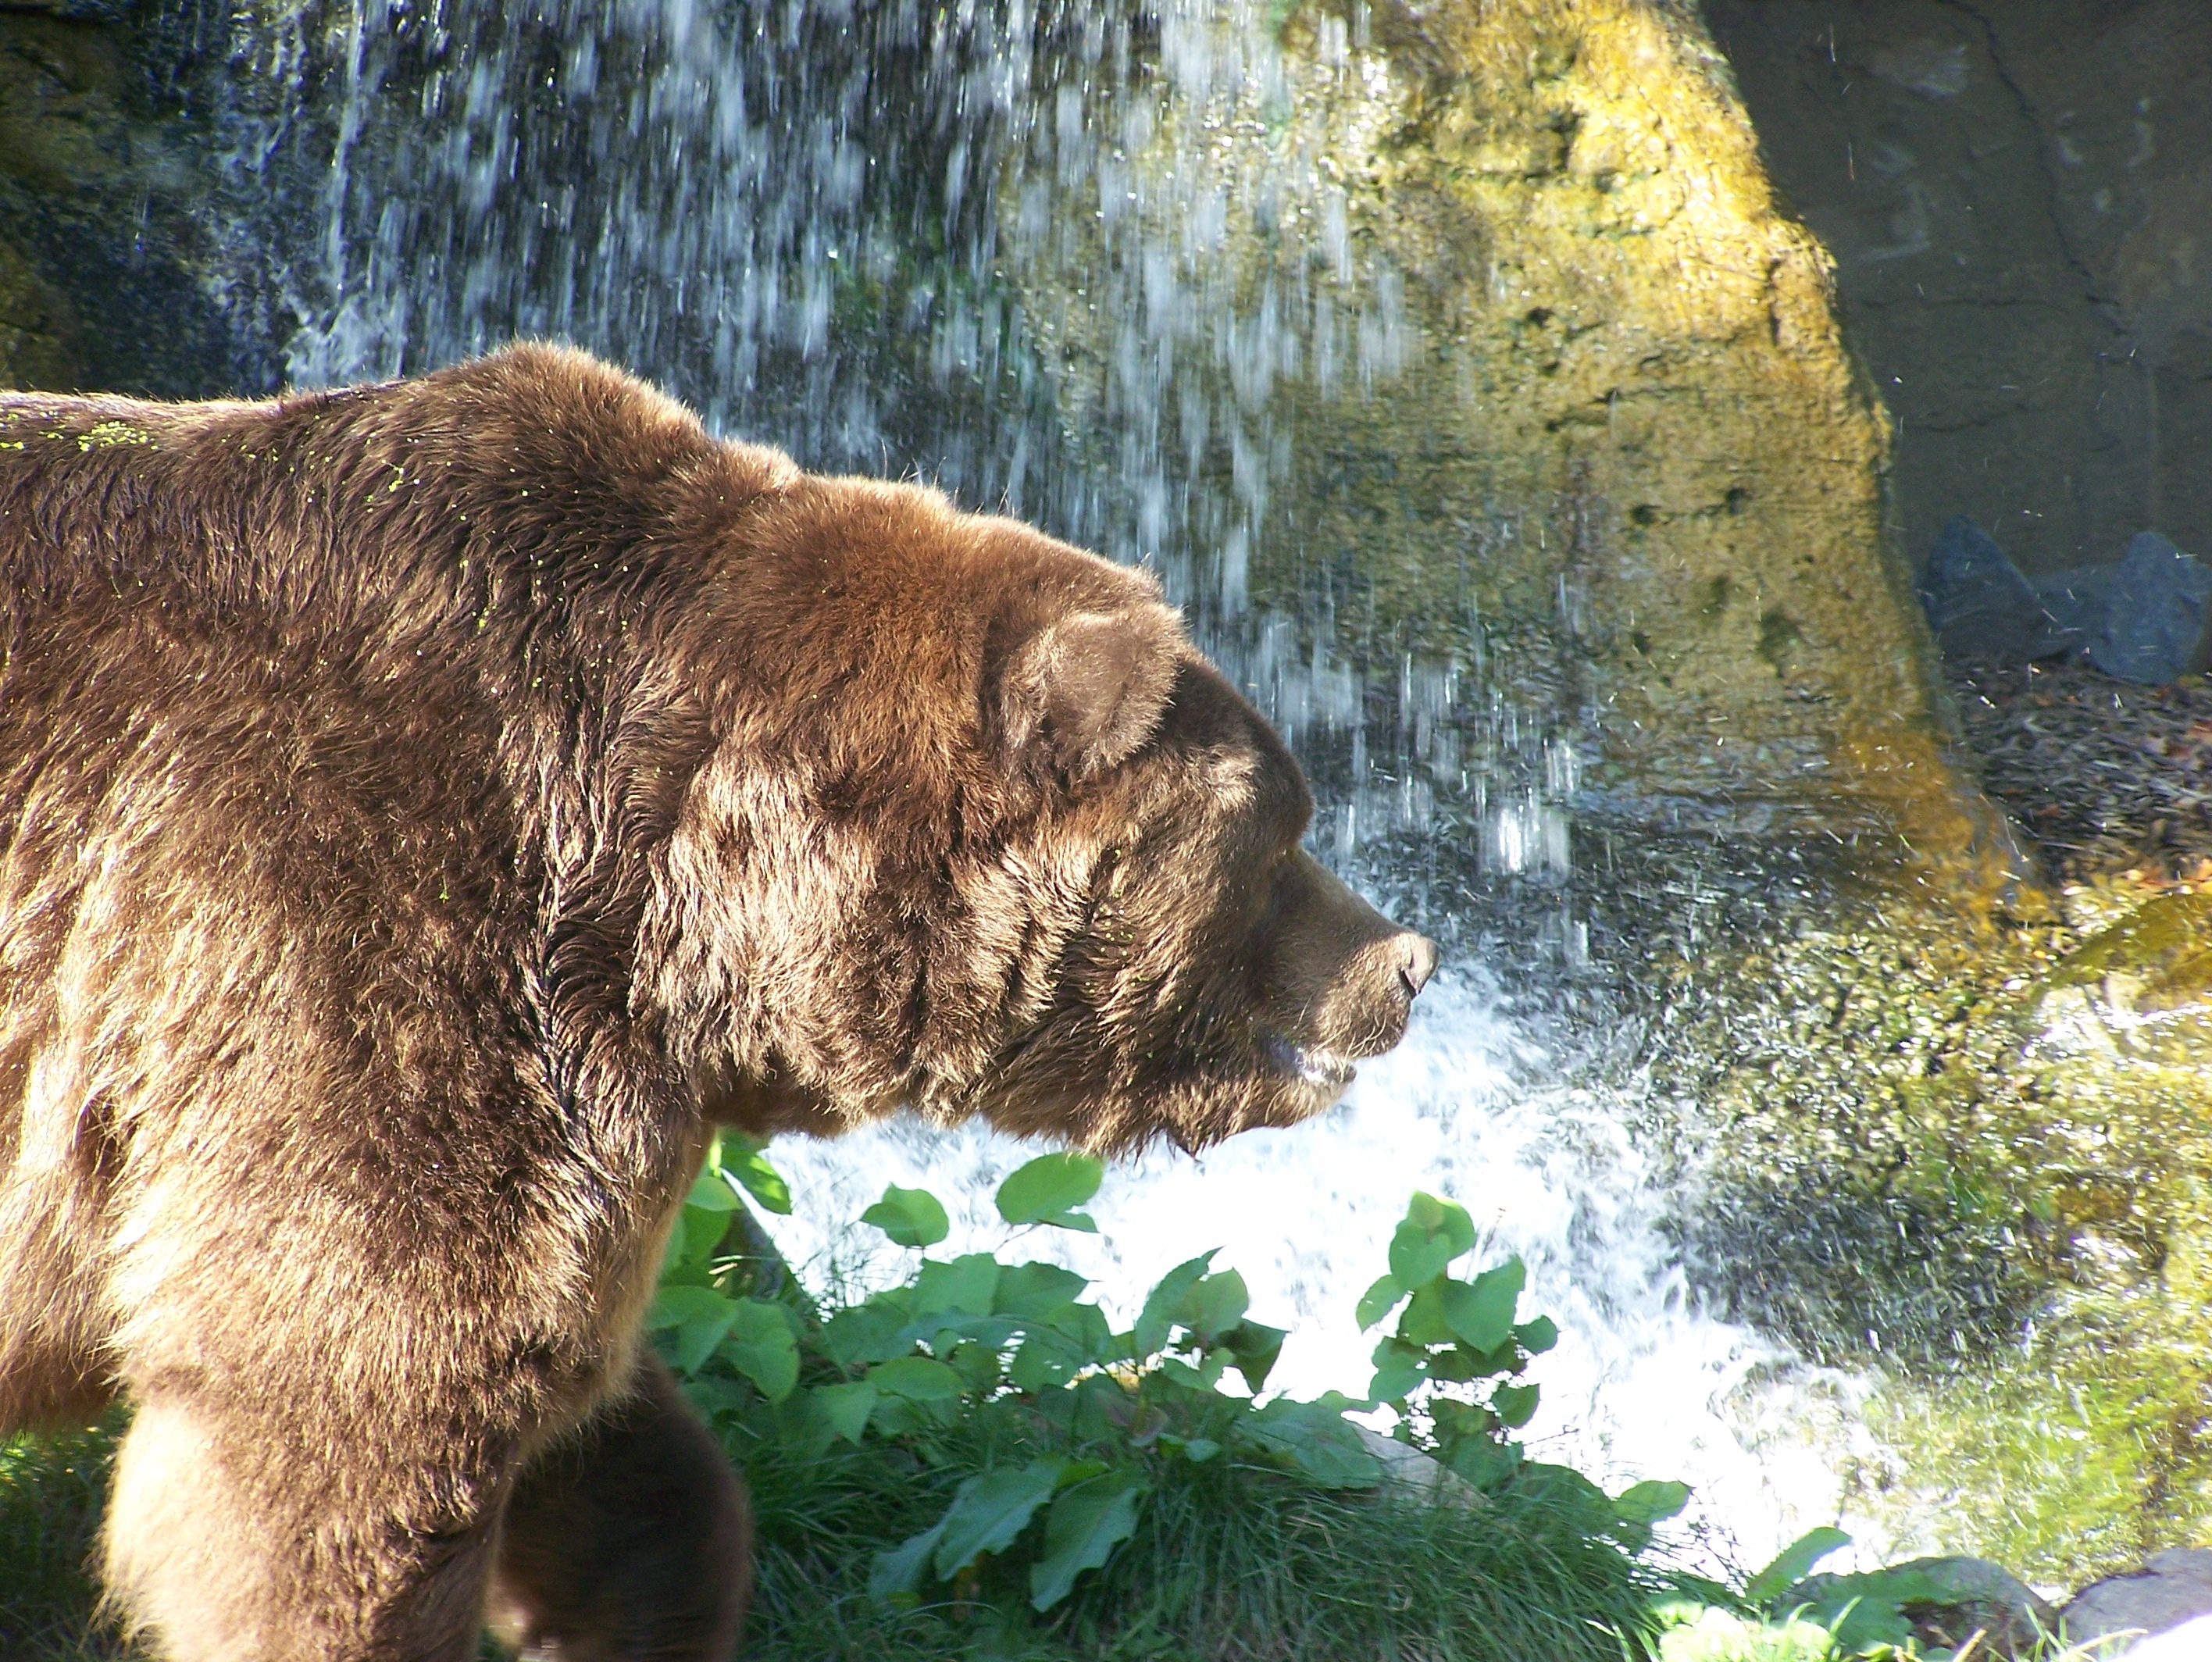
bear, wildlife, grizzly, zoo, mammal, fauna, brown bear, vertebrate, grizzly bear, dog breed group, kodiac